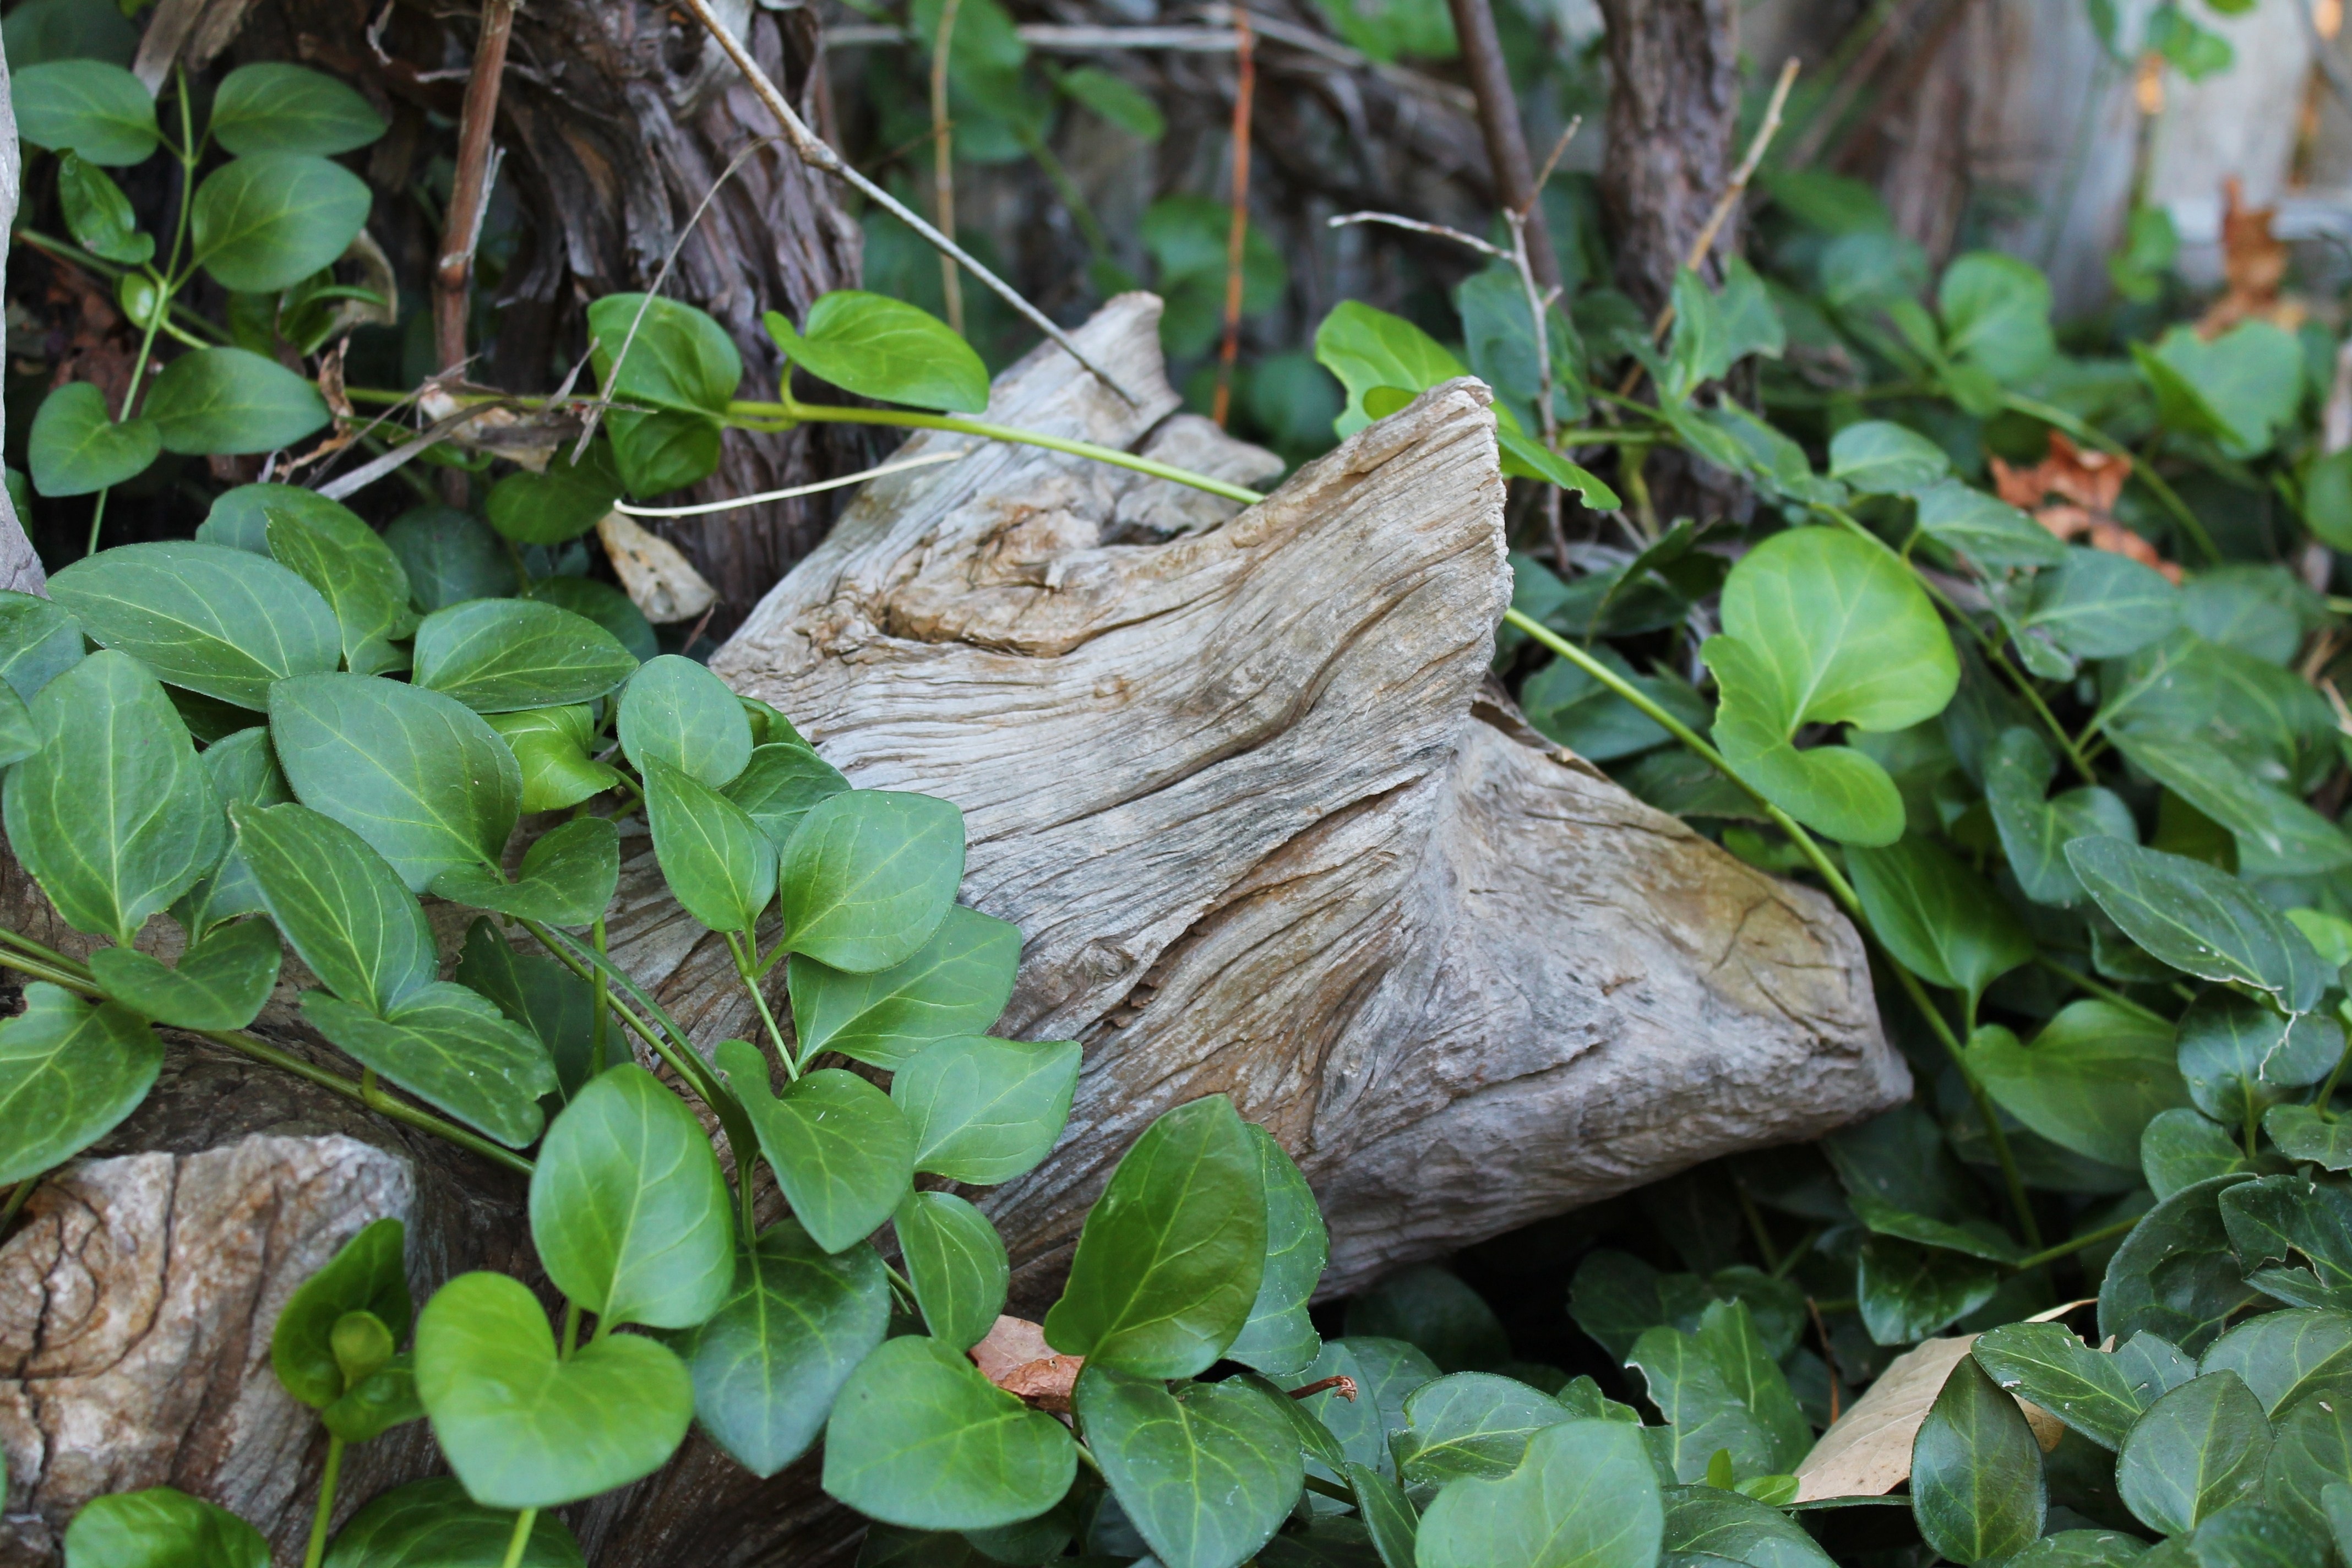
tree, nature, forest, outdoor, growth, plant, wood, vine, lawn, texture, leaf, flower, trunk, shade, summer, bark, wildlife, wild, environment, log, green, jungle, insect, natural, brown, botany, garden, lumber, flora, season, fauna, tree trunk, ecology, rainforest, wooden, timber, woodland, old wood, nature walk, moths and butterflies